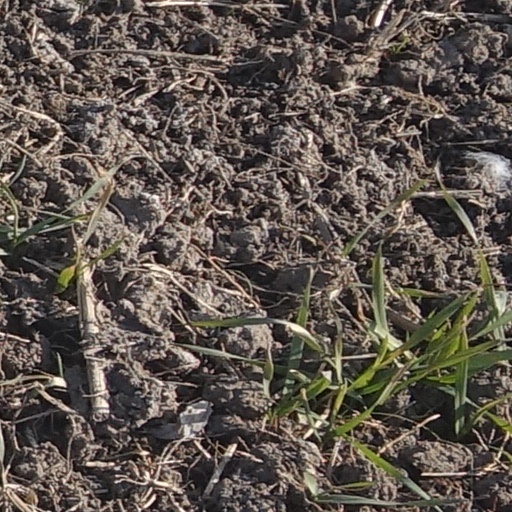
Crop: wheat